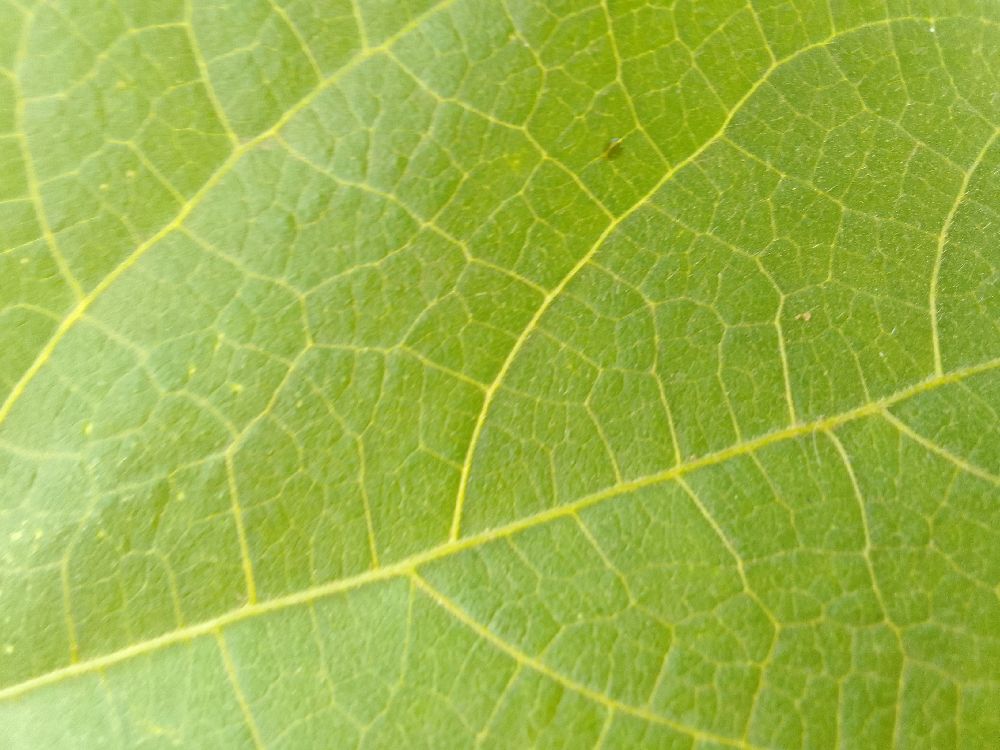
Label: healthy